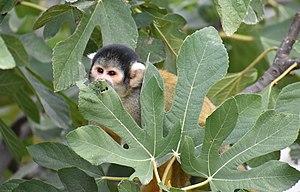
Saimiri boliviensis